Clash of Champions (2020)

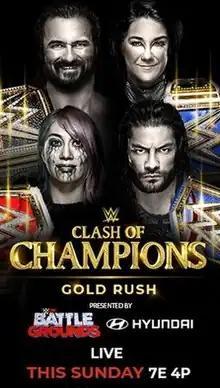
Promotional poster featuring Drew McIntyre, Bayley, Asuka, and Roman Reigns

The 2020 Clash of Champions (marketed as Clash of Champions: Gold Rush) was a professional wrestling event produced by WWE. It was the fourth and final Clash of Champions and took place on September 27, 2020, from the WWE ThunderDome, hosted at the Amway Center in Orlando, Florida. The event aired via pay-per-view (PPV) and livestreaming and featured wrestlers from the promotion's Raw and SmackDown brand divisions. An event was planned for 2021, but its September date was instead given to Extreme Rules. As per the theme of the event, all championships available to the Raw and SmackDown brands at the time were defended with the exception of the WWE Women's Tag Team Championship, which was originally scheduled to be defended; however, the match was canceled as the champions were not medically cleared to compete.